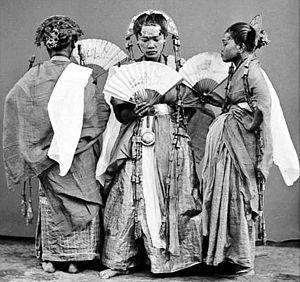
Célèbes est une île du nord de l'Indonésie située à 300 kilomètres à l'est de Bornéo, à 600 kilomètres au sud des Philippines, à 200 kilomètres à l'ouest des Moluques et au nord-est de Java. Avec une superficie de 189 035 km², c'est la quatrième plus grande île du pays mais elle ne représente que 7 % de la population. Le relief, plutôt accidenté, est principalement recouvert de forêt tropicale. Le point culminant de l'île est le mont Rantemario avec 3 478 mètres d'altitude.